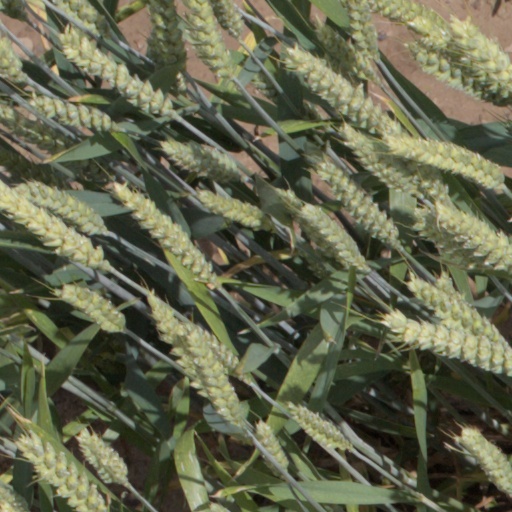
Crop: wheat